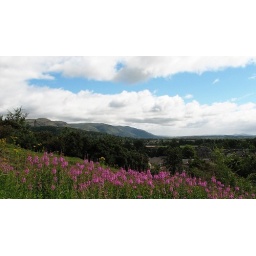
castle hill in stirling